Nikolas Maes

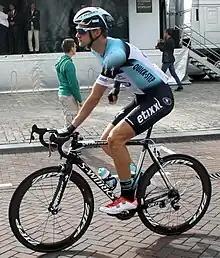
Maes at the 2013 World Ports Classic.

Nikolas Maes (born 9 April 1986) is a Belgian former professional road bicycle racer, who competed professionally between 2007 and 2020, for the , and teams. He now works as a directeur sportif for his final professional team, UCI WorldTeam .